Desert of Mount Athos

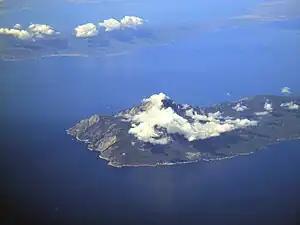
Aerial photograph of the peak of Mount Athos (center). The Desert of Mount Athos is the area to the left (or south) of the summit.

The Desert of Mount Athos or Wilderness of Mount Athos is a geographical area of Mount Athos that corresponds to the southern slopes of Mount Athos. Located along the southernmost coast of the Athos peninsula, it stretches roughly from Katounakia in the west to Vigla in the east. The Desert of Mount Athos has been a center of Christian asceticism and hesychasm for over 1,000 years.